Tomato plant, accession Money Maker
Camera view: tilt-top (135 deg); turntable rotation: 90 degrees
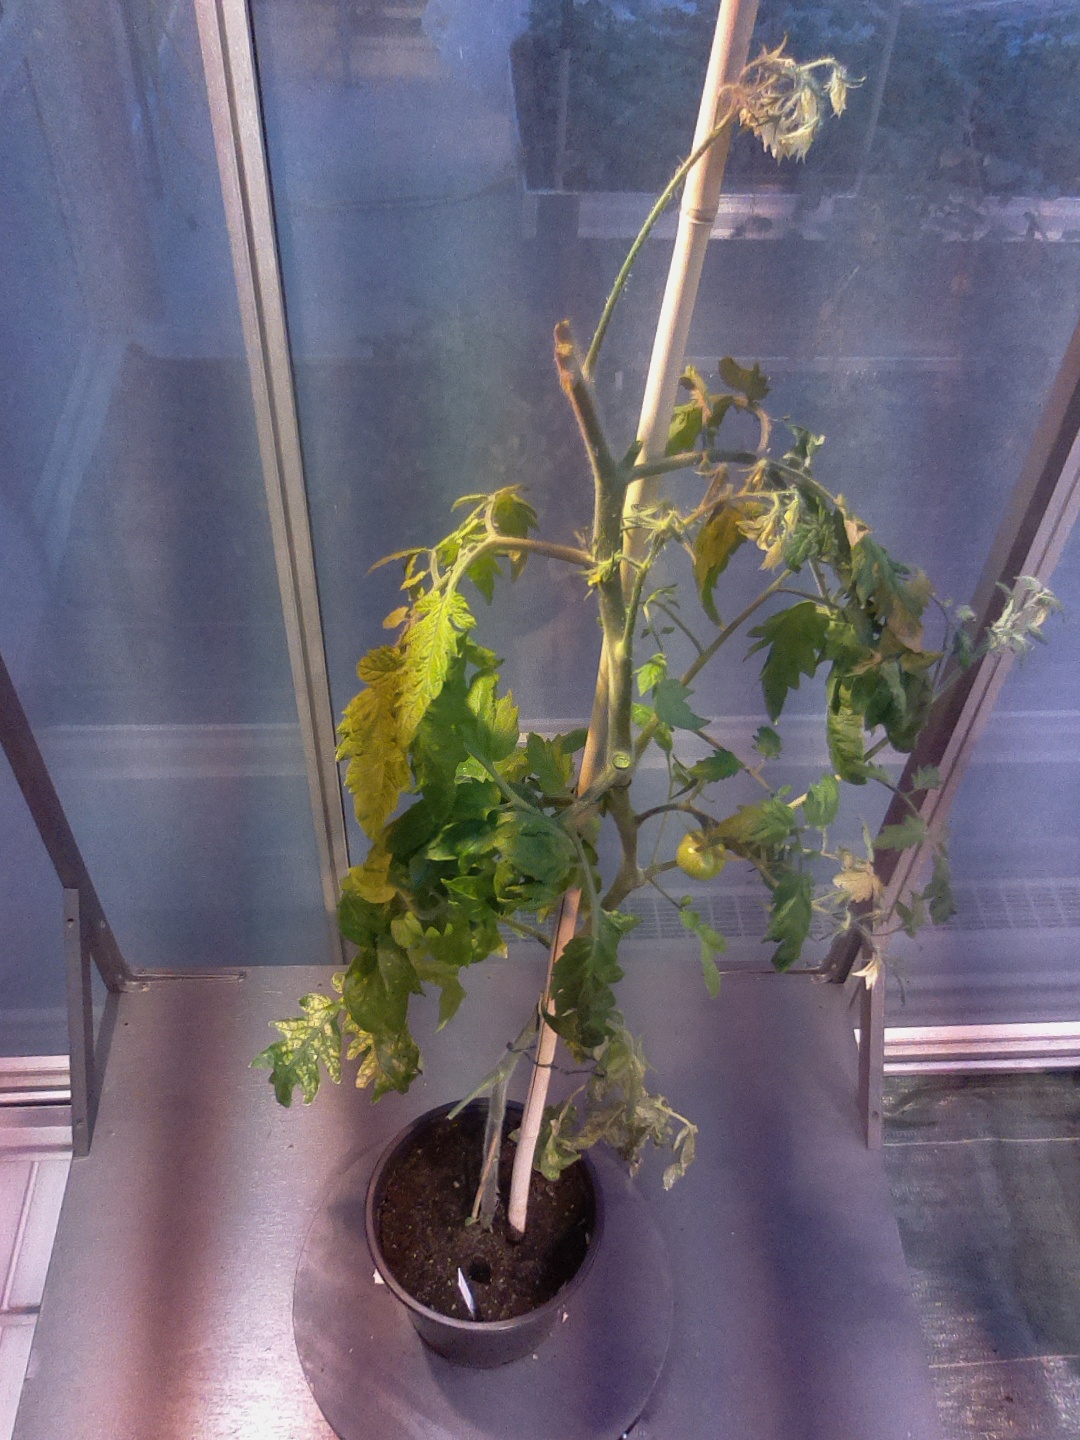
BBCH growth stage 73: 30%-40% of final fruit size